Wiese Island

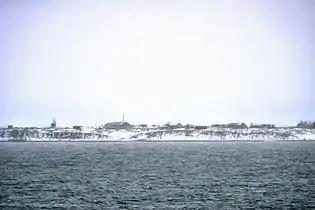
View of the Arctic research station on Vize Island

Wiese Island has an extreme Arctic climate, with temperatures only able to struggle above freezing slightly for a couple of months a year and temperatures are regularly below −20 °C from November all the way through to the following April.